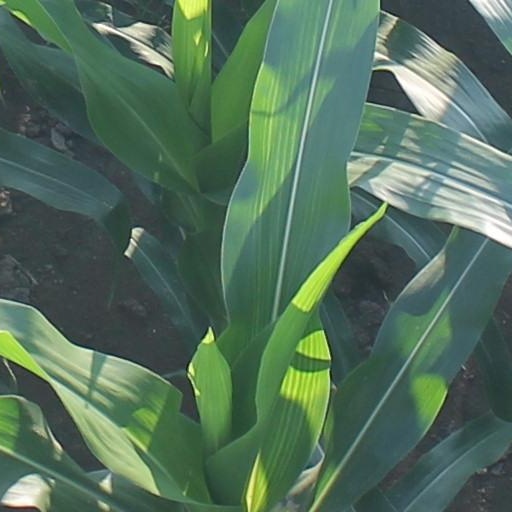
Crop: maize; corn